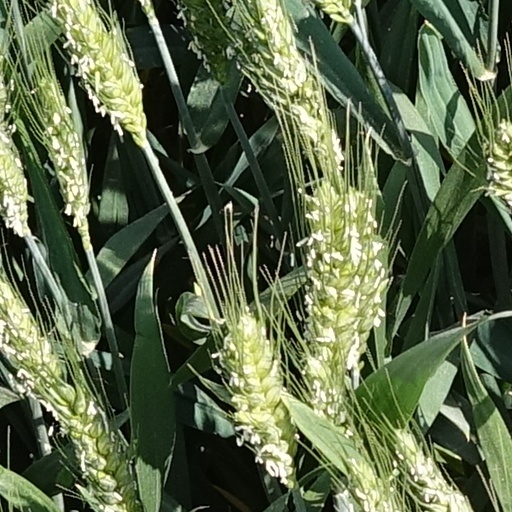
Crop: wheat